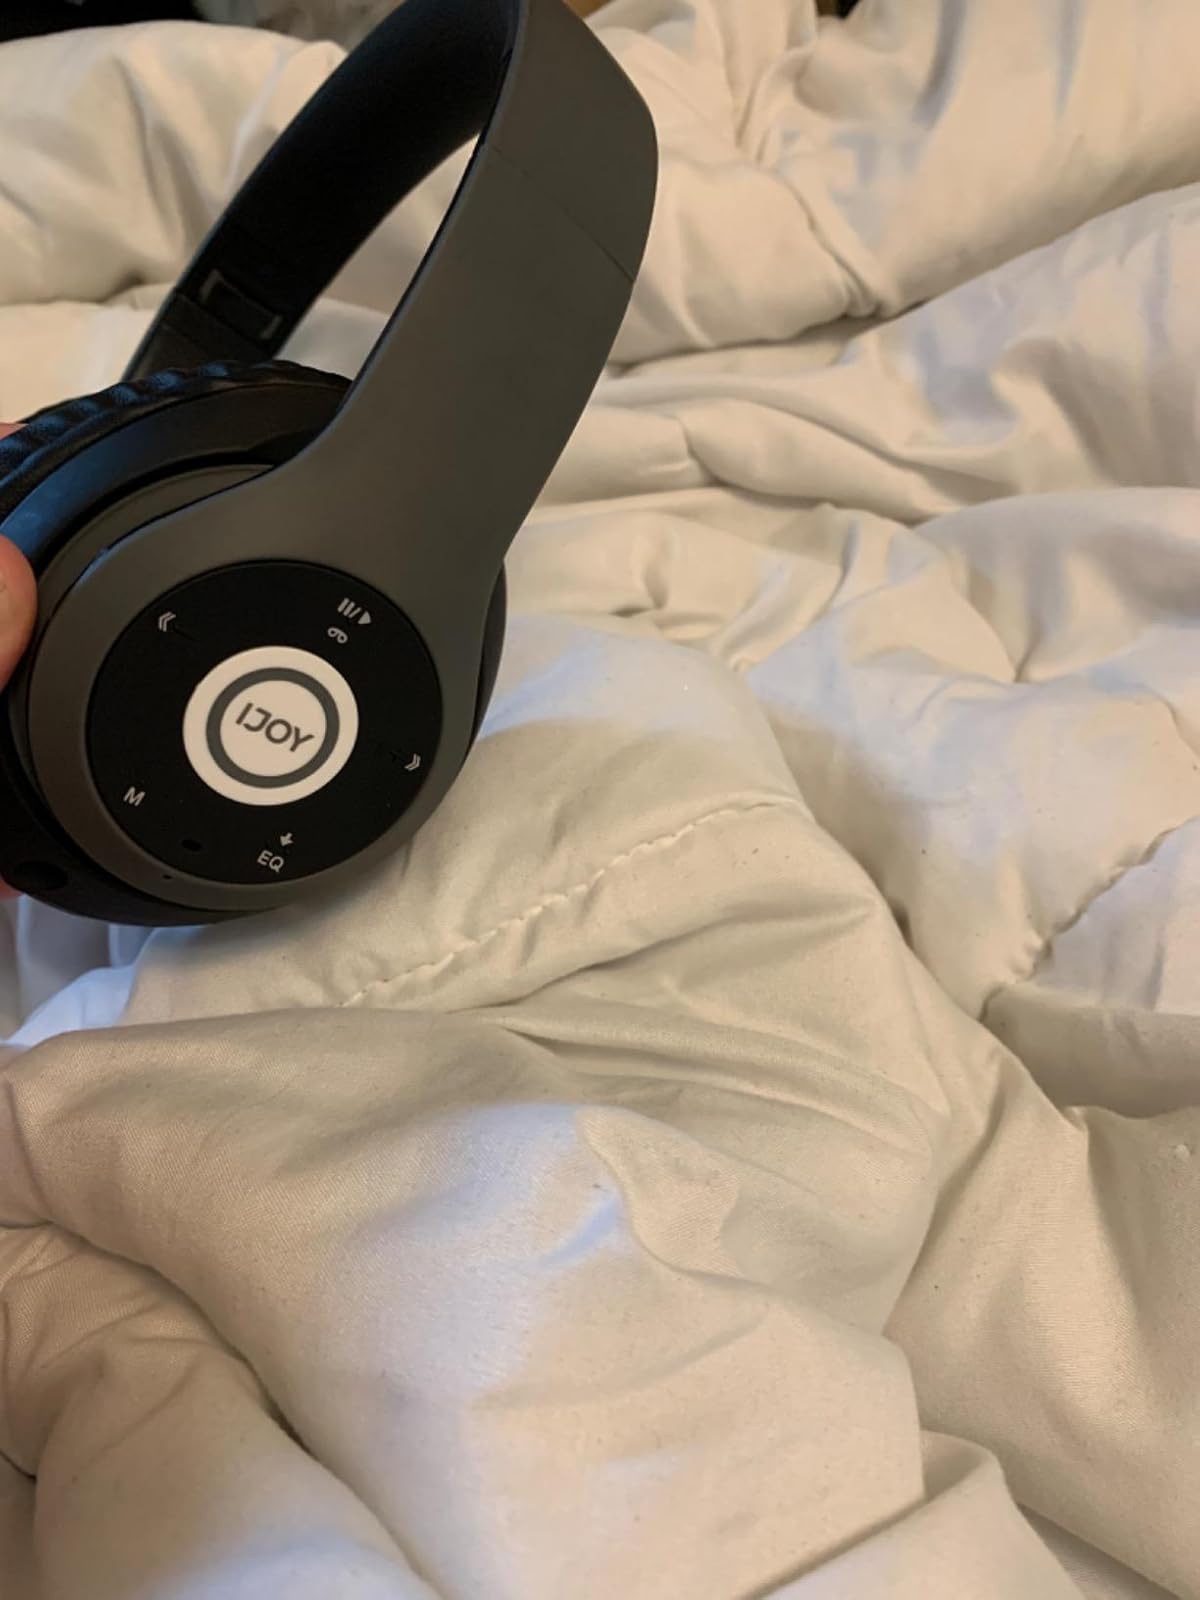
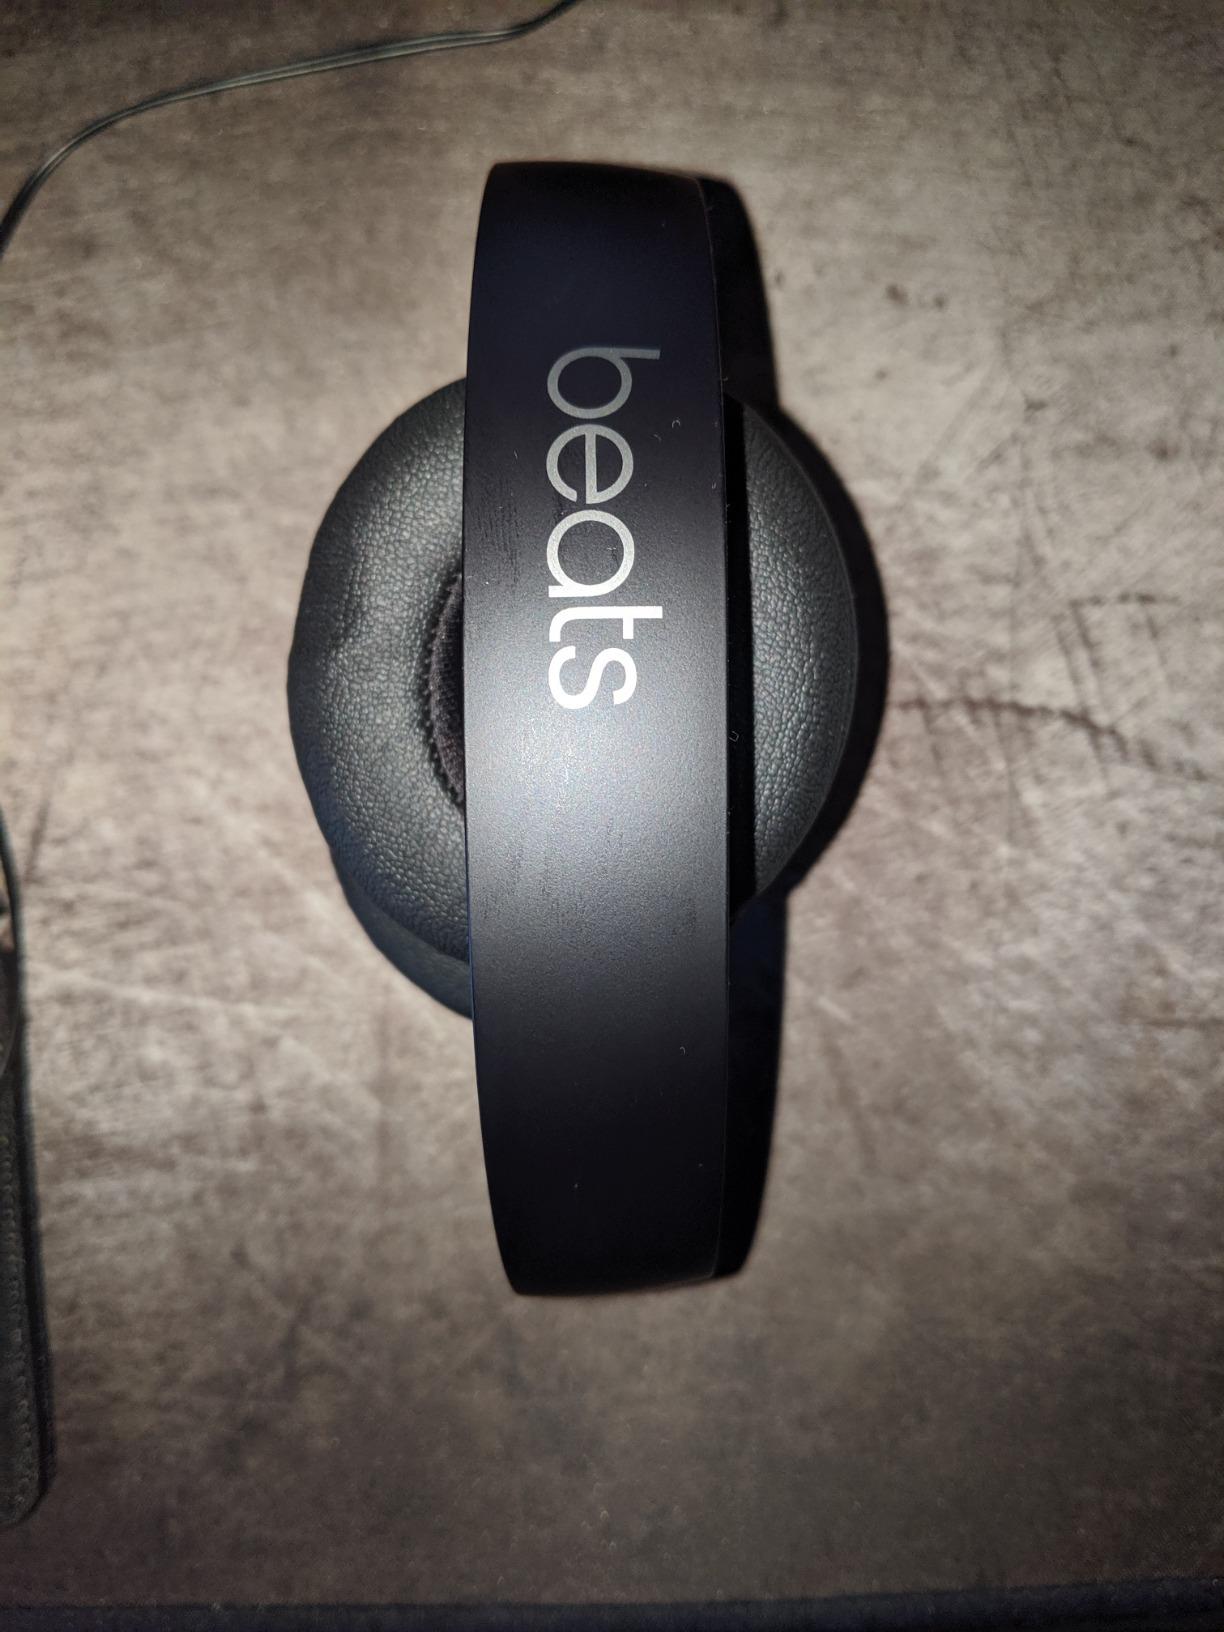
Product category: headphones
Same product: no